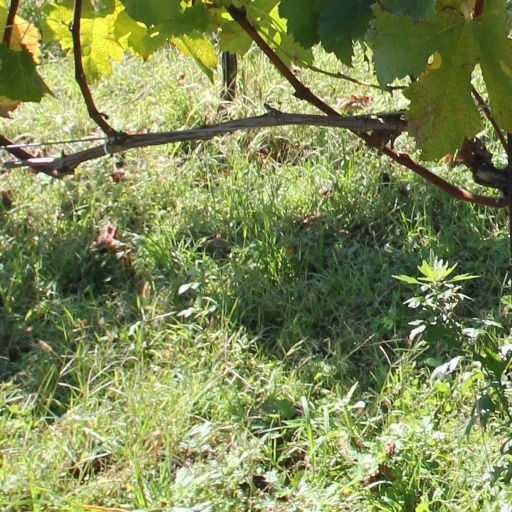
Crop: grape